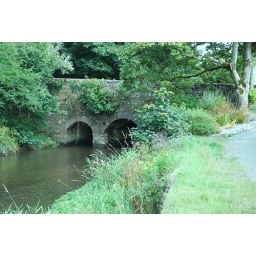
The bridge over the river at Duncormick Village, County Wexford.